Shakila Jalaluddin

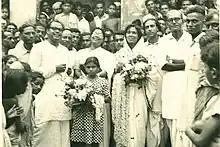

Jalaluddin was born in Malikpure, 24 South Parganas, West Bengal India on 5 July 1934. Her family home Ferhat Manzil, remains in Mallikpure today, 12 miles from Kolkata, India. She obtained her master's degree in International Affaires in 1959 from Lady Brabourne College (LBC) a women's college located in Kolkata.